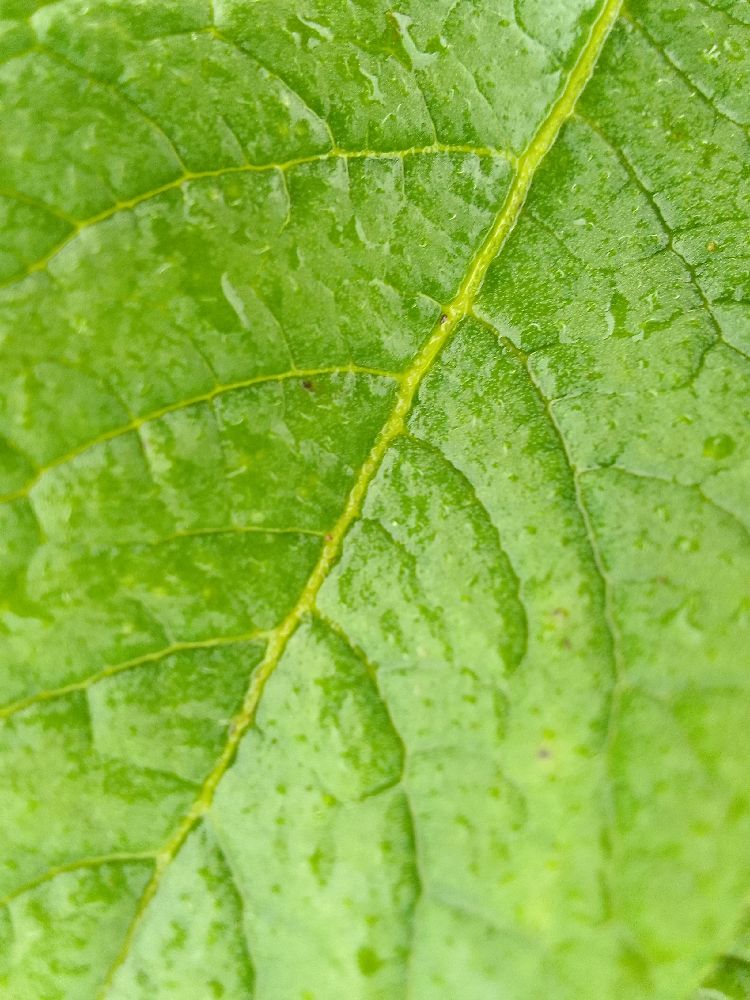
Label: Healthy